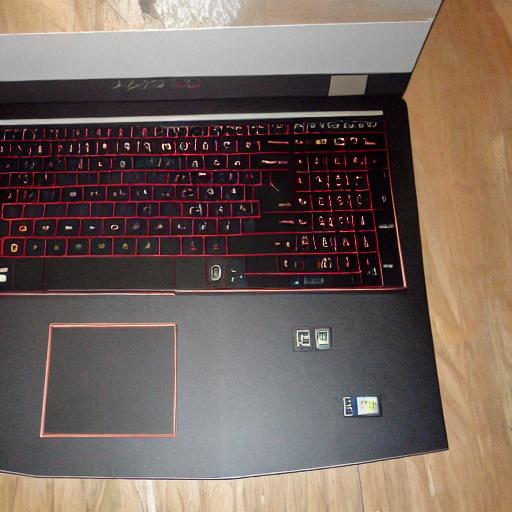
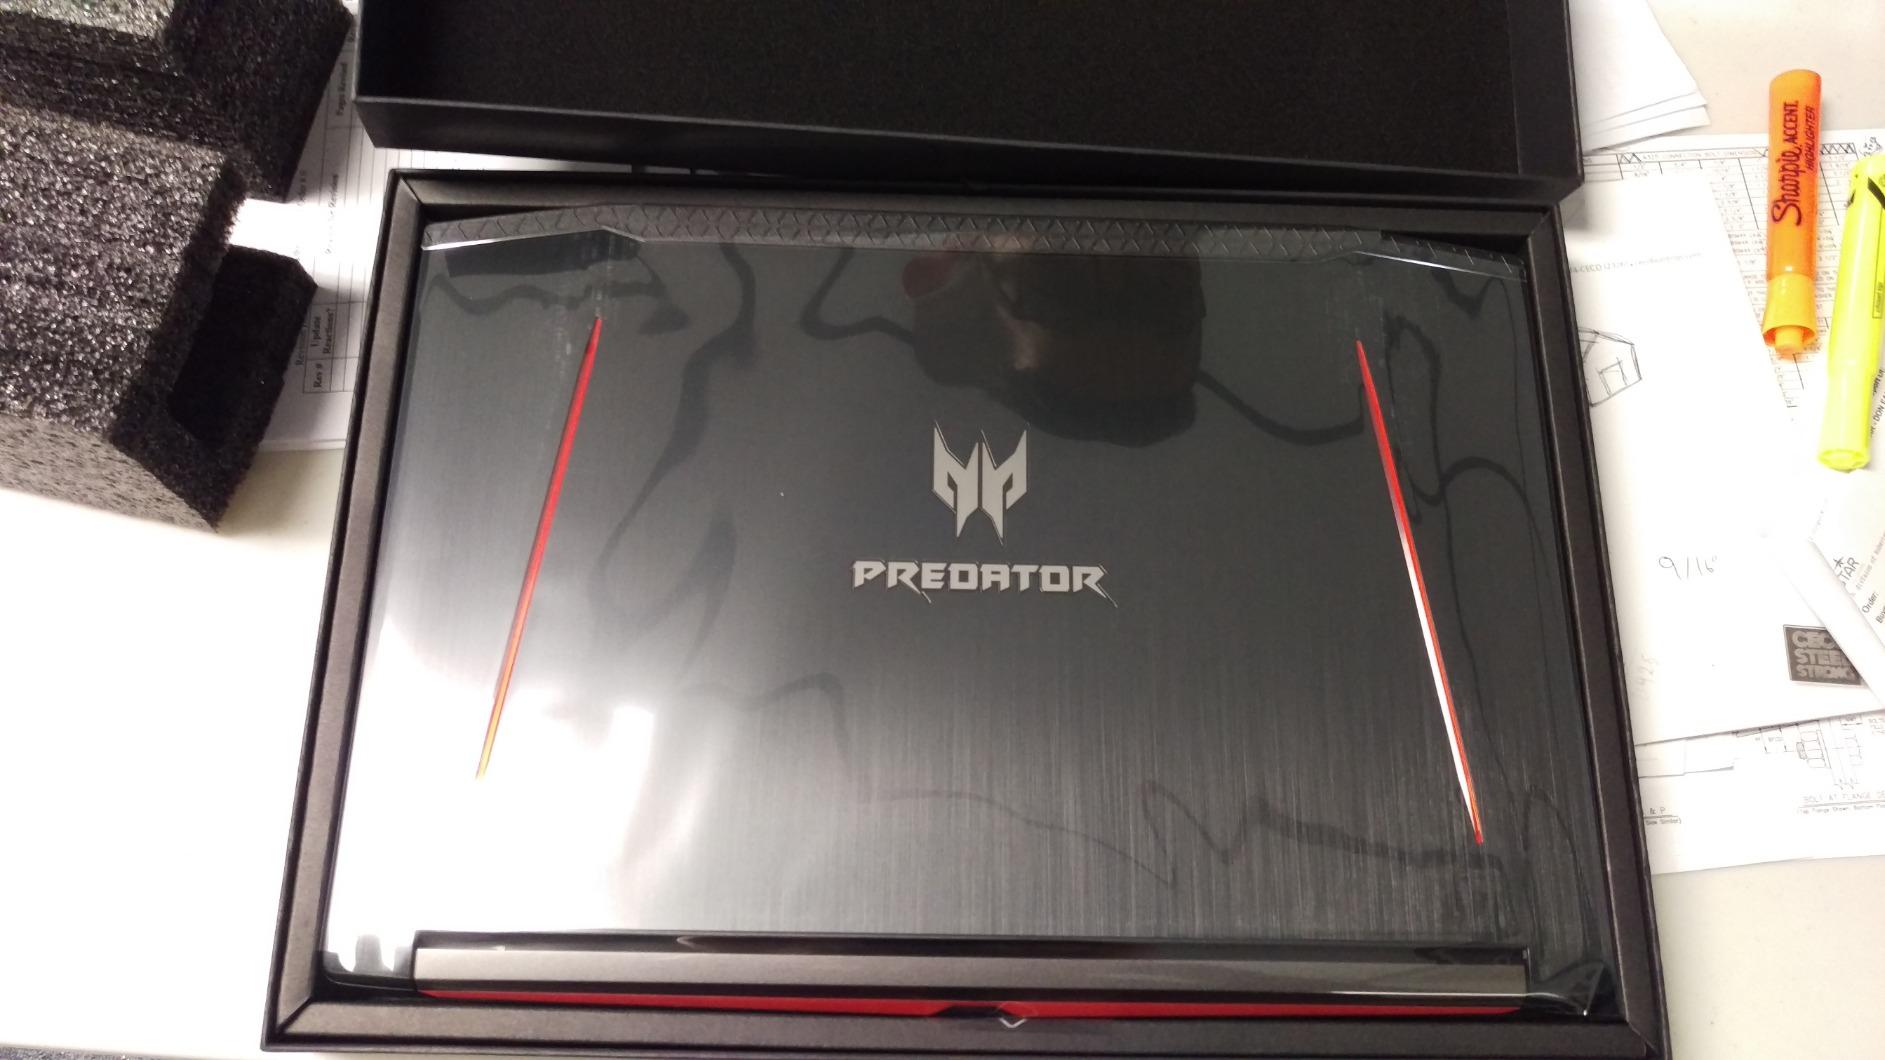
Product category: laptop
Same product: no